Sibley County Courthouse and Sheriff's Residence and Jail

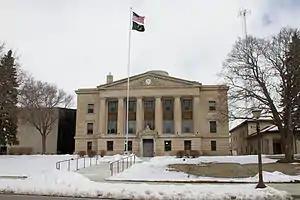
The Sibley County Courthouse from the south, with the County Jail on right

The Sibley County Courthouse and Sheriff's Residence and Jail are two adjacent government buildings in Gaylord, Minnesota, United States. They were built in 1916 and serve as the seat of government for Sibley County. An annex to the courthouse was added in 1976.